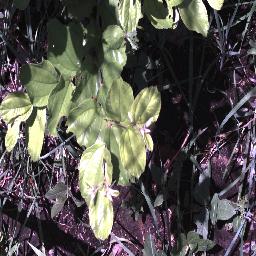
Label: chinee_apple